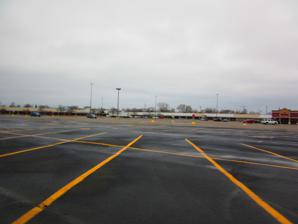
Building: Lincoln Park Shopping Center
Country: United States of America
Year built: 1956
Early shopping center - 1957 Detroit Lincoln Park Shopping Center Vacant stores overlooking empty parking lots at the Lincoln Park Shopping Center, December 2014 Location Allen Park and Lincoln Park, Michigan , United States Coordinates 42°15′27″N 83°11′37″W / 42.2575°N 83.1937°W / 42.2575; -83.1937 Address Southfield Road and Dix Highway Opening date 1956 ; 69 years ago ( 1956 ) Closing date January 6, 2019 ; 6 years ago ( 2019-01-06 ) No. of stores and services 35 at peak No. of anchor tenants 1 No. of floors 1 (2 in Sears) Public transit access SMART Lincoln Park Shopping Center (also referred to as Sears Shopping Center ) was a shopping center located at the corner of Southfield Road and Dix Highway , mostly in Lincoln Park , Michigan , though a portion containing a former Farmer Jack supermarket and a former Wendy's restaurant (now a Del Taco location) lay in neighboring Allen Park . Anchored by Sears and completed by 1957, it was one of the first large-scale strip complexes in the Downriver Detroit suburbs prior to the 1970 opening of Southland Center . After Fairlane Green opened in Allen Park in 2005, the Lincoln Park Shopping Center would lose many of its tenants to the newer complex, while losing others to retailer bankruptcies during the Great Recession and the retail apocalypse , which culminated in Sears' closure in 2019. History Construction, opening and heyday The city of Lincoln Park already had a large-scale strip development within its boundaries, Lincoln Park Plaza, which opened in 1955 at Fort Street and Emmons Boulevard. However, it was the Lincoln Park Shopping Center that prominently placed Lincoln Park in a position of serving the community for many years to come. Construction began in 1955 and the first store, Sears , opened in 1956. This was followed shortly thereafter by a Kroger supermarket. In early 1957, the strip mall itself held its official grand opening with a parade of elephants on Dix Highway. Among other original tenants were a Kresge dime store and a Cunningham drug store. In 1958, WXYZ radio erected a remote broadcasting booth along Dix Highway. During the 1960s, the center's Sears store was cited as the chain's highest-grossing store, so much to the point that an addition to the store's Auto Center would be built. Up until closure, the Lincoln Park Shopping Center location was one of the largest stores in the Sears chain. In 1965, Harold Stulberg became the manager of the Lincoln Park Shopping Center and between 1983 and 1995 embarked on a multi-year renovation project, based on customer surveys taken in 1980, which resulted in Dunham's Sports , Pier 1 Imports , Winkelman's ladies apparel, So-Fro Fabrics and Harmony House , the latter displacing a Big Boy restaurant that moved to a separate building along Dix Highway, all opening stores in the center. This included a major expansion in 1988, which saw the openings of the Jack Loeks Star Theatres Lincoln Park 8 movie theater in May and of F&M Distributors on August 1. By this point, Kroger had already moved to a newer store further south on Dix Highway, which would be replaced by other supermarkets beginning after a union strike in 1984 prompted Kroger to close many of their Michigan locations. By 1997, Kroger would return to the vicinity by opening the current store across Southfield Road. Decline As the decline of neighboring Detroit intensified in the early 1990s, these problems began spreading into Lincoln Park itself, resulting in declining property values in the immediate vicinity of the Lincoln Park Shopping Center. In the mid-1990s, several independent stores that were in the center were shuttered and when F&M Distributors went out of business, its store was also shuttered. Harmony House's location closed with the chain in 2002 and the Star Lincoln Park 8 showed its final films and shut down a year later in 2003, citing competition from new megaplexes at the Southgate Shopping Center and Fairlane Town Center , the latter of which Star had also owned at the time. The center's death knell came in 2005 when the Fairlane Green ("The Hill") and Independence Marketplace power centers opened about a mile north in northern Allen Park. Many Lincoln Park Shopping Center tenants, including Dunham's Sports, Old Navy and Dress Barn , moved to newer locations at both centers. Those that remained at the center, including President Tux, Hallmark Gold Crown , KB Toy Works, GameStop , GNC , Payless Shoe Source and Famous Footwear , would eventually leave as well, either relocating to "The Hill" or to other area locations or due to corporate bankruptcies, especially as the Great Recession began taking tolls both on the retail industry and on property values around the complex. The Lincoln Park Shopping Center was the site of two failed Walmart Supercenter proposals in 2007 and 2012, both of which have resulted in disputes with Sears. In early 2012, plans were announced to demolish the entire center except for the Sears building. In 2015, Sears Holdings spun off 235 of its properties, including the Sears at Lincoln Park Shopping Center, into Seritage Growth Properties. It, along with Dollar Tree , were the only remaining inline tenants left at the complex by that year. Additionally, two buildings existed in the outlot along Dix Highway, consisting of a Big Boy restaurant and a Bank of America branch, and a third outlot building on Southfield Road in Allen Park that formerly housed a Wendy's restaurant before it moved to a location across Dix Highway in December 2014. By June 2017, Dollar Tree would relocate to a former Walgreens store a block southeast on Southfield Road, which left Sears as the only tenant of the large-size strip complex. All connected buildings, except Sears, were torn down by March 2018. Despite the Sears anchor continuing to rank among the chain's highest-grossing stores, on October 15, 2018, Sears announced that its Lincoln Park Shopping Center location would close as part of a plan to close 142 stores nationwide after filing for Chapter 11 bankruptcy. The store closed on January 6, 2019. By June 2019, the former Wendy's building on Southfield Road reopened as a Del Taco location. See also Retail apocalypse References